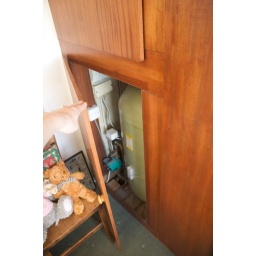
Hot water tank in back bedroom